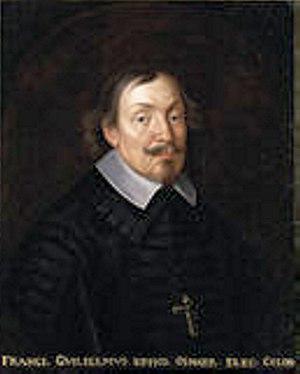
Franz Wilhelm von Wartenberg est un cardinal allemand du XVIIᵉ siècle. Il est le fils aîné du prince Ferdinand de Bavière, fils d'Albert V de Bavière, de son mariage morganique avec Maria Pettenbeck.